Goldie & McCulloch

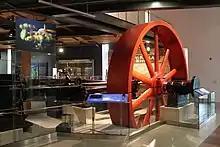
Steam engine built in 1908 by Goldie & McCulloch Co. Ltd.

In June 1886, Goldie McCulloch & Co. was again undertaking construction. The old sawmill across from the foundry was torn down and replaced by a stone building 140 x 64 feet and two stories high.